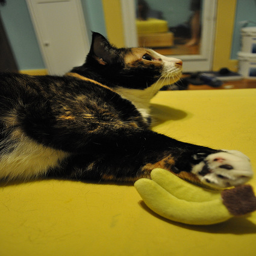
A cat in black and white lays by a stuffed banana on a yellow table.
A black, brown and white cat laying on a yellow table next to banana toy.
The large cat is playing with their toy while laying down.
A calico cat playing with a cat toy that are stuffed bananas.
The calico cat has a yellow banana toy.